Siege of Auximus

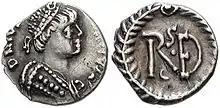
Witiges depicted on a coin

The Frankish invasion made it impossible for Witigis to support Auximus. The garrison, not having heard of the invasion sent a bribed Byzantine from Narses’ (not the eunuch, another commander named Narses) command to set up correspondence with Witigis. Witigis informed the garrison that he would move as soon as the Franks had fully retreated from Italian soil. Shortly after the garrison sent another message saying they would have to surrender in 5 days, Witigis again replied that he would soon move to their aid.